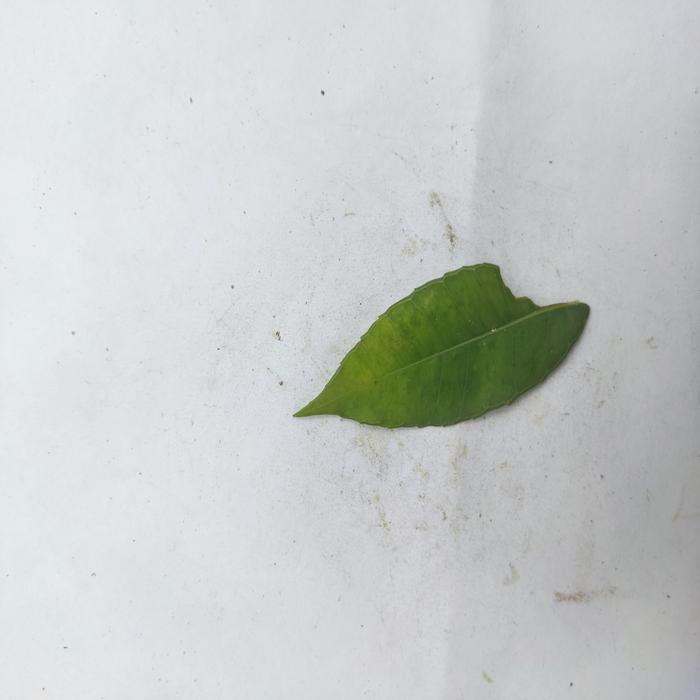
Crop: Hog Plum
Leaf condition: Anthracnose